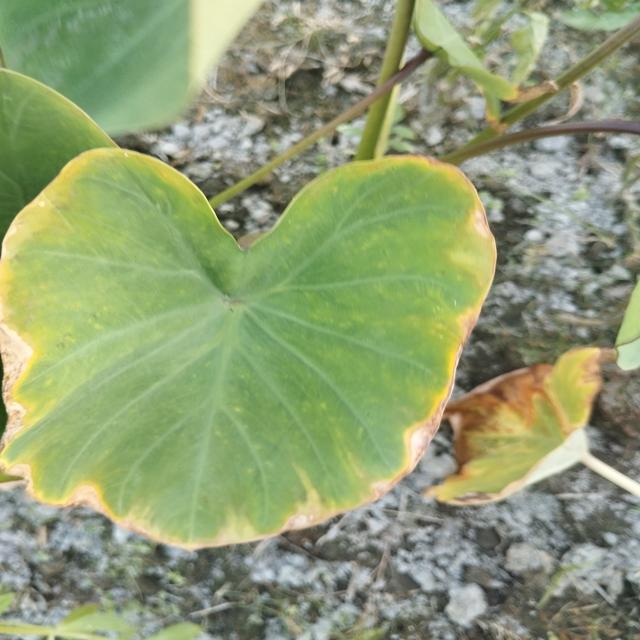
Label: Mid_Blight